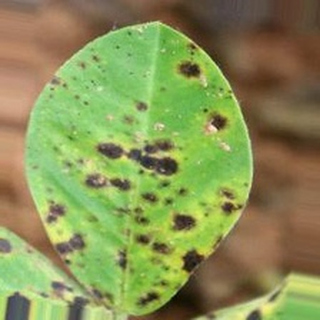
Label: groundnut_late_leaf_spot